Pantheon, Rome

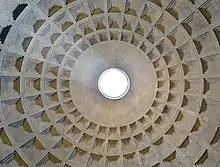
Beam in the dome of the Pantheon

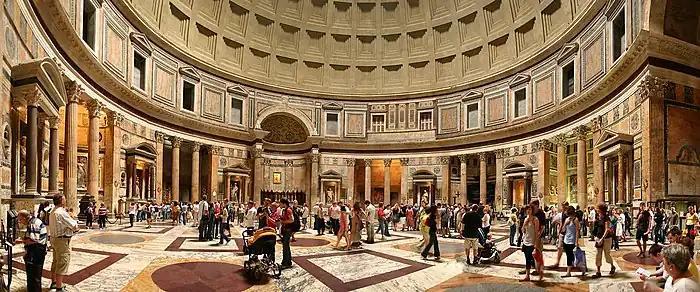

The building was originally approached by a flight of steps. Later construction raised the level of the ground leading to the portico, eliminating these steps.